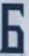
Number: 6